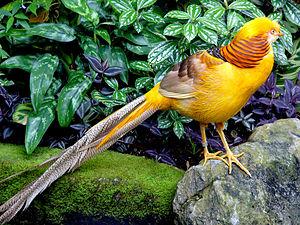
Un oiseau dans le dôme Bloedel (parc de la reine élisabeth, Vancouver).